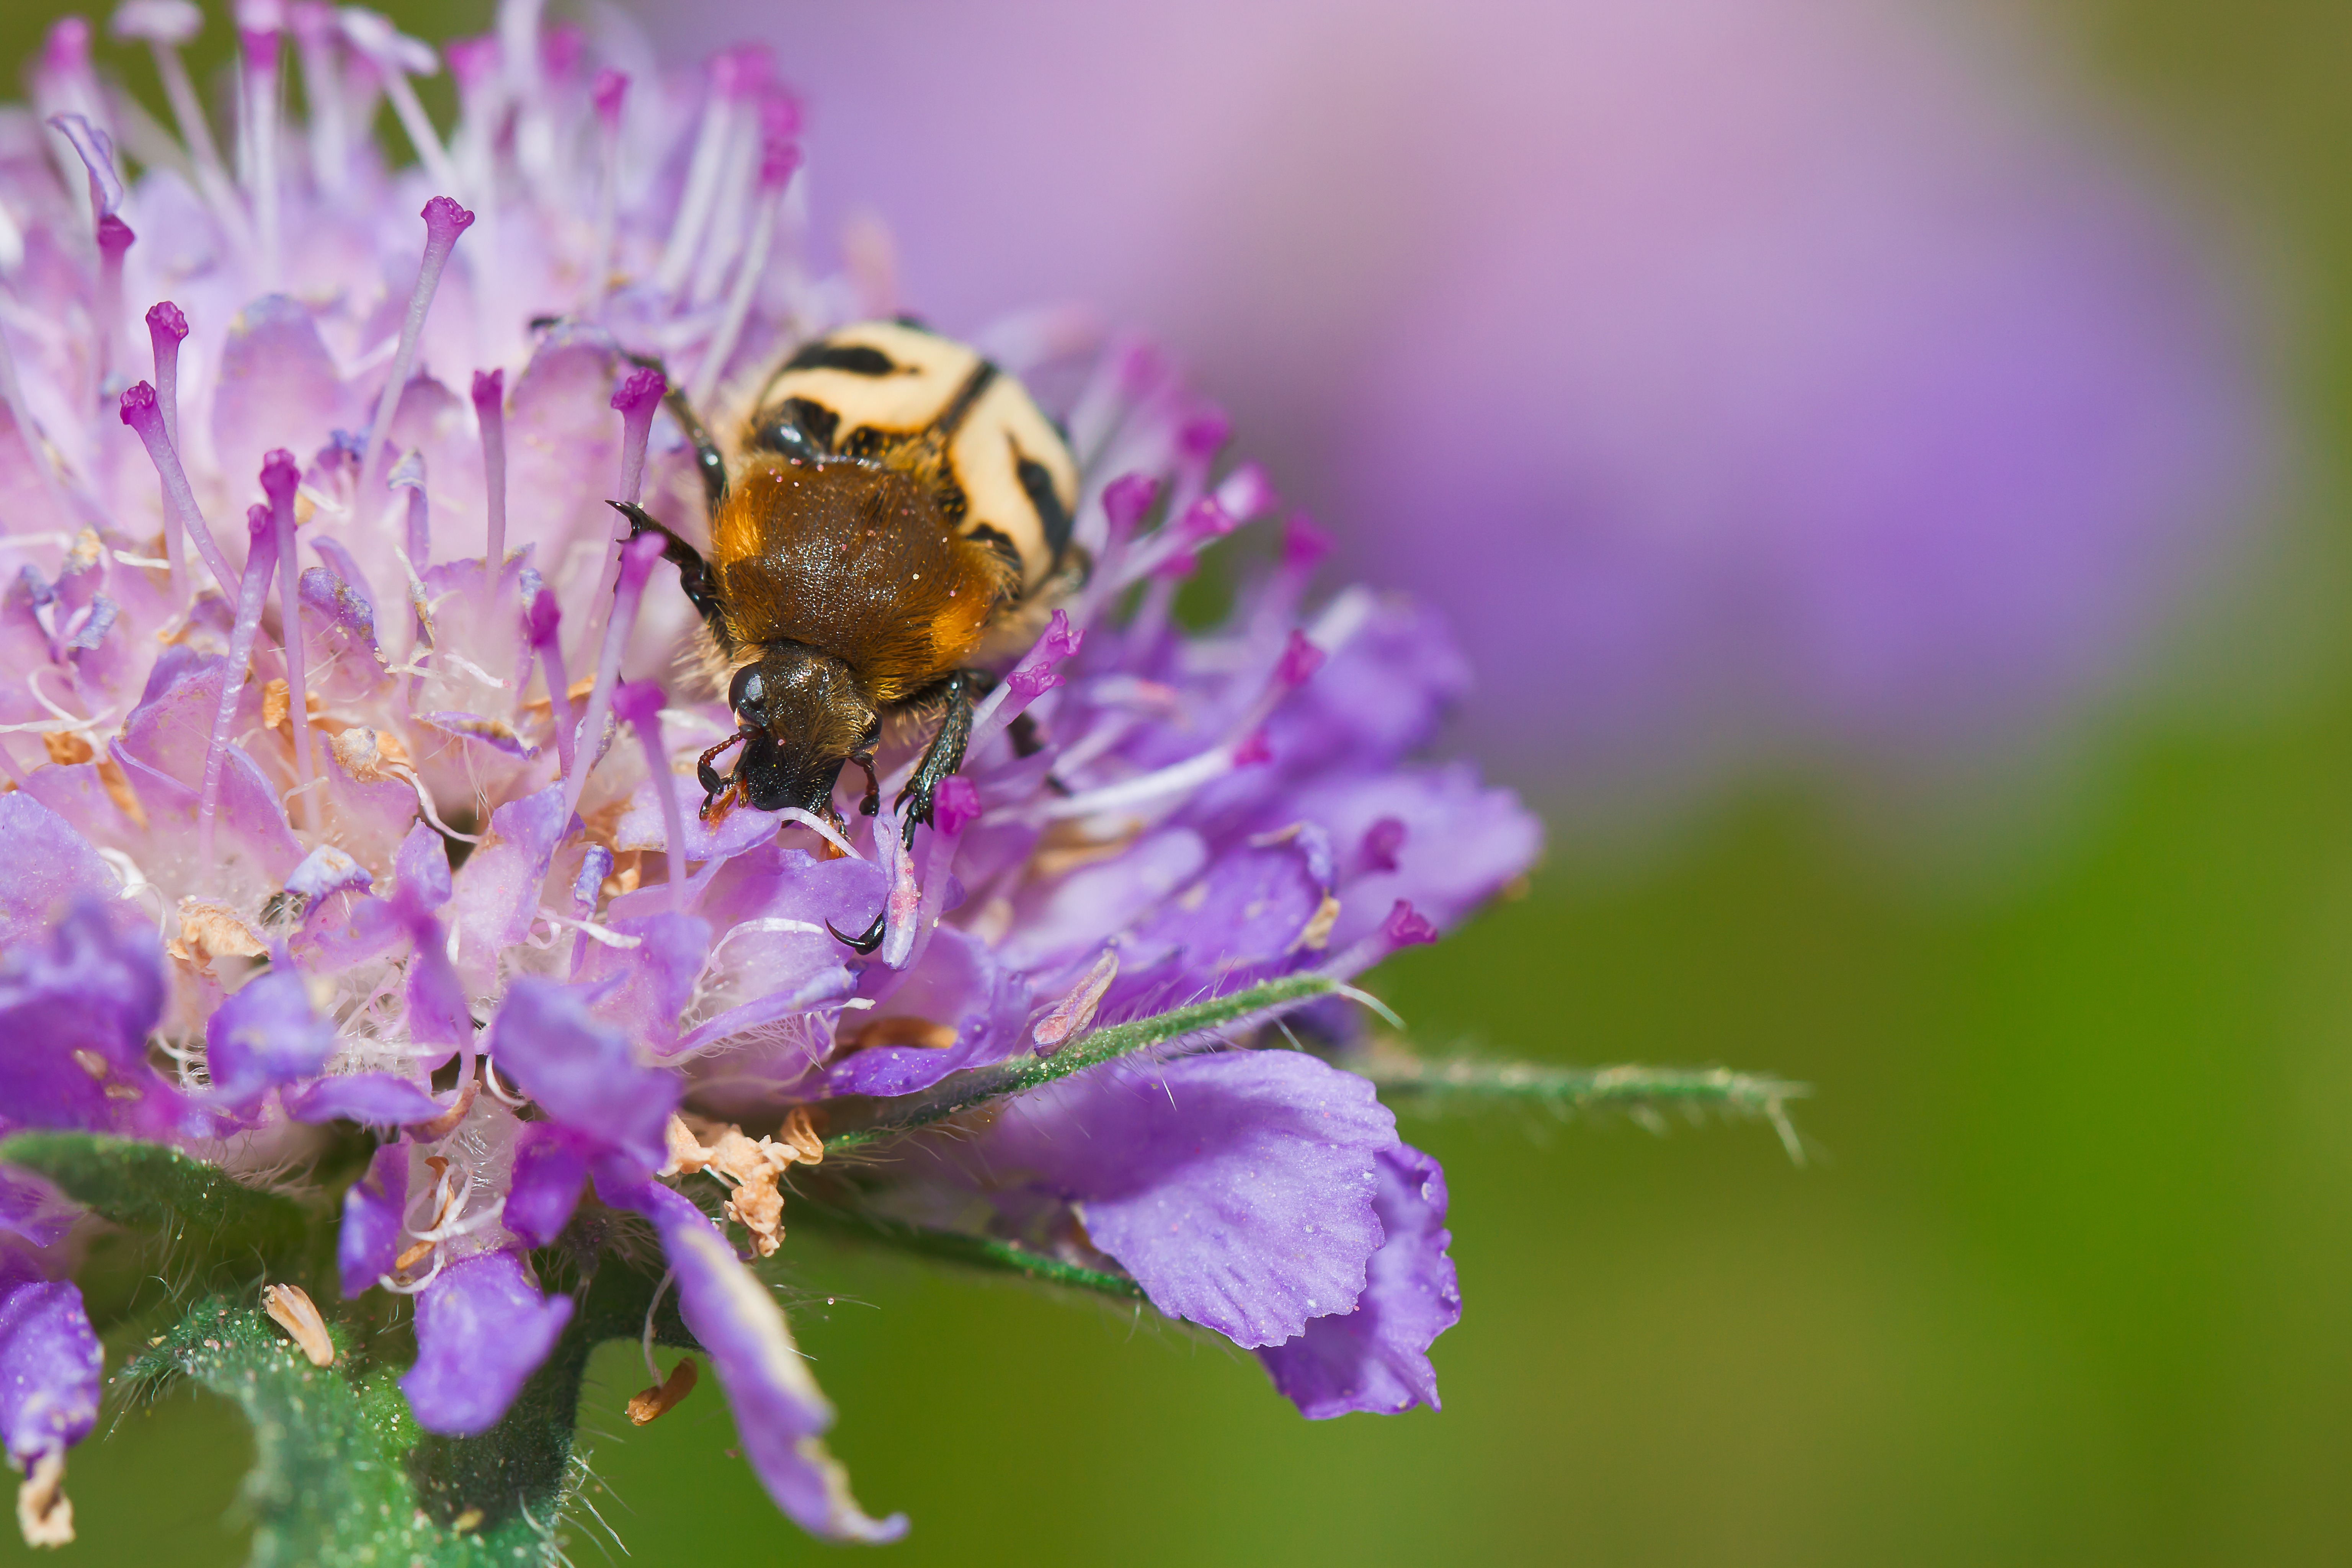
nature, blossom, plant, photography, flower, petal, bloom, pollen, spring, insect, macro, garden, pink, close, flora, fauna, invertebrate, wildflower, flowers, close up, violet, bee, bumblebee, beetle, nectar, pink flower, macro photography, insect macro, honey bee, pollinator, brush beetle, membrane winged insect